Mohamed Kabil

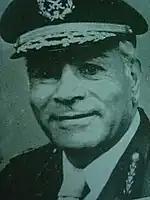

Abdel Aziz Mohamed Kabil (14 March 1927 – 11 October 2023), known as Mohamed Kabil, was an Egyptian footballer who played as a midfielder. He competed in the men's tournament at the 1952 Summer Olympics. Kabil died on 11 October 2023, at the age of 96.